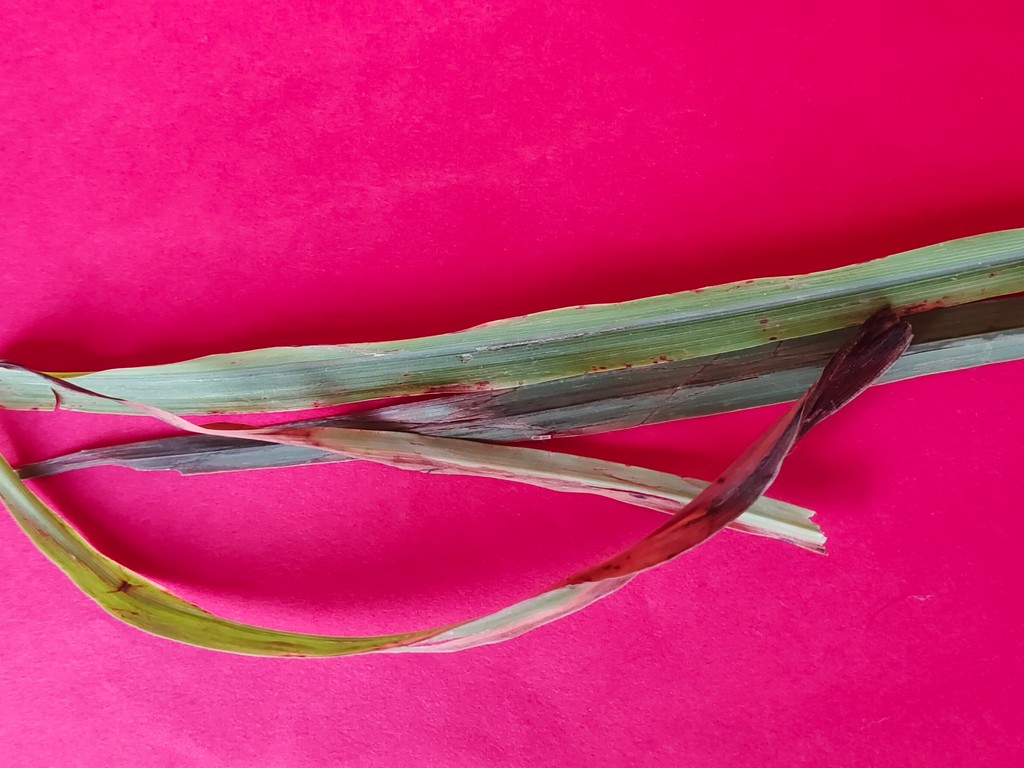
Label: Unhealthy